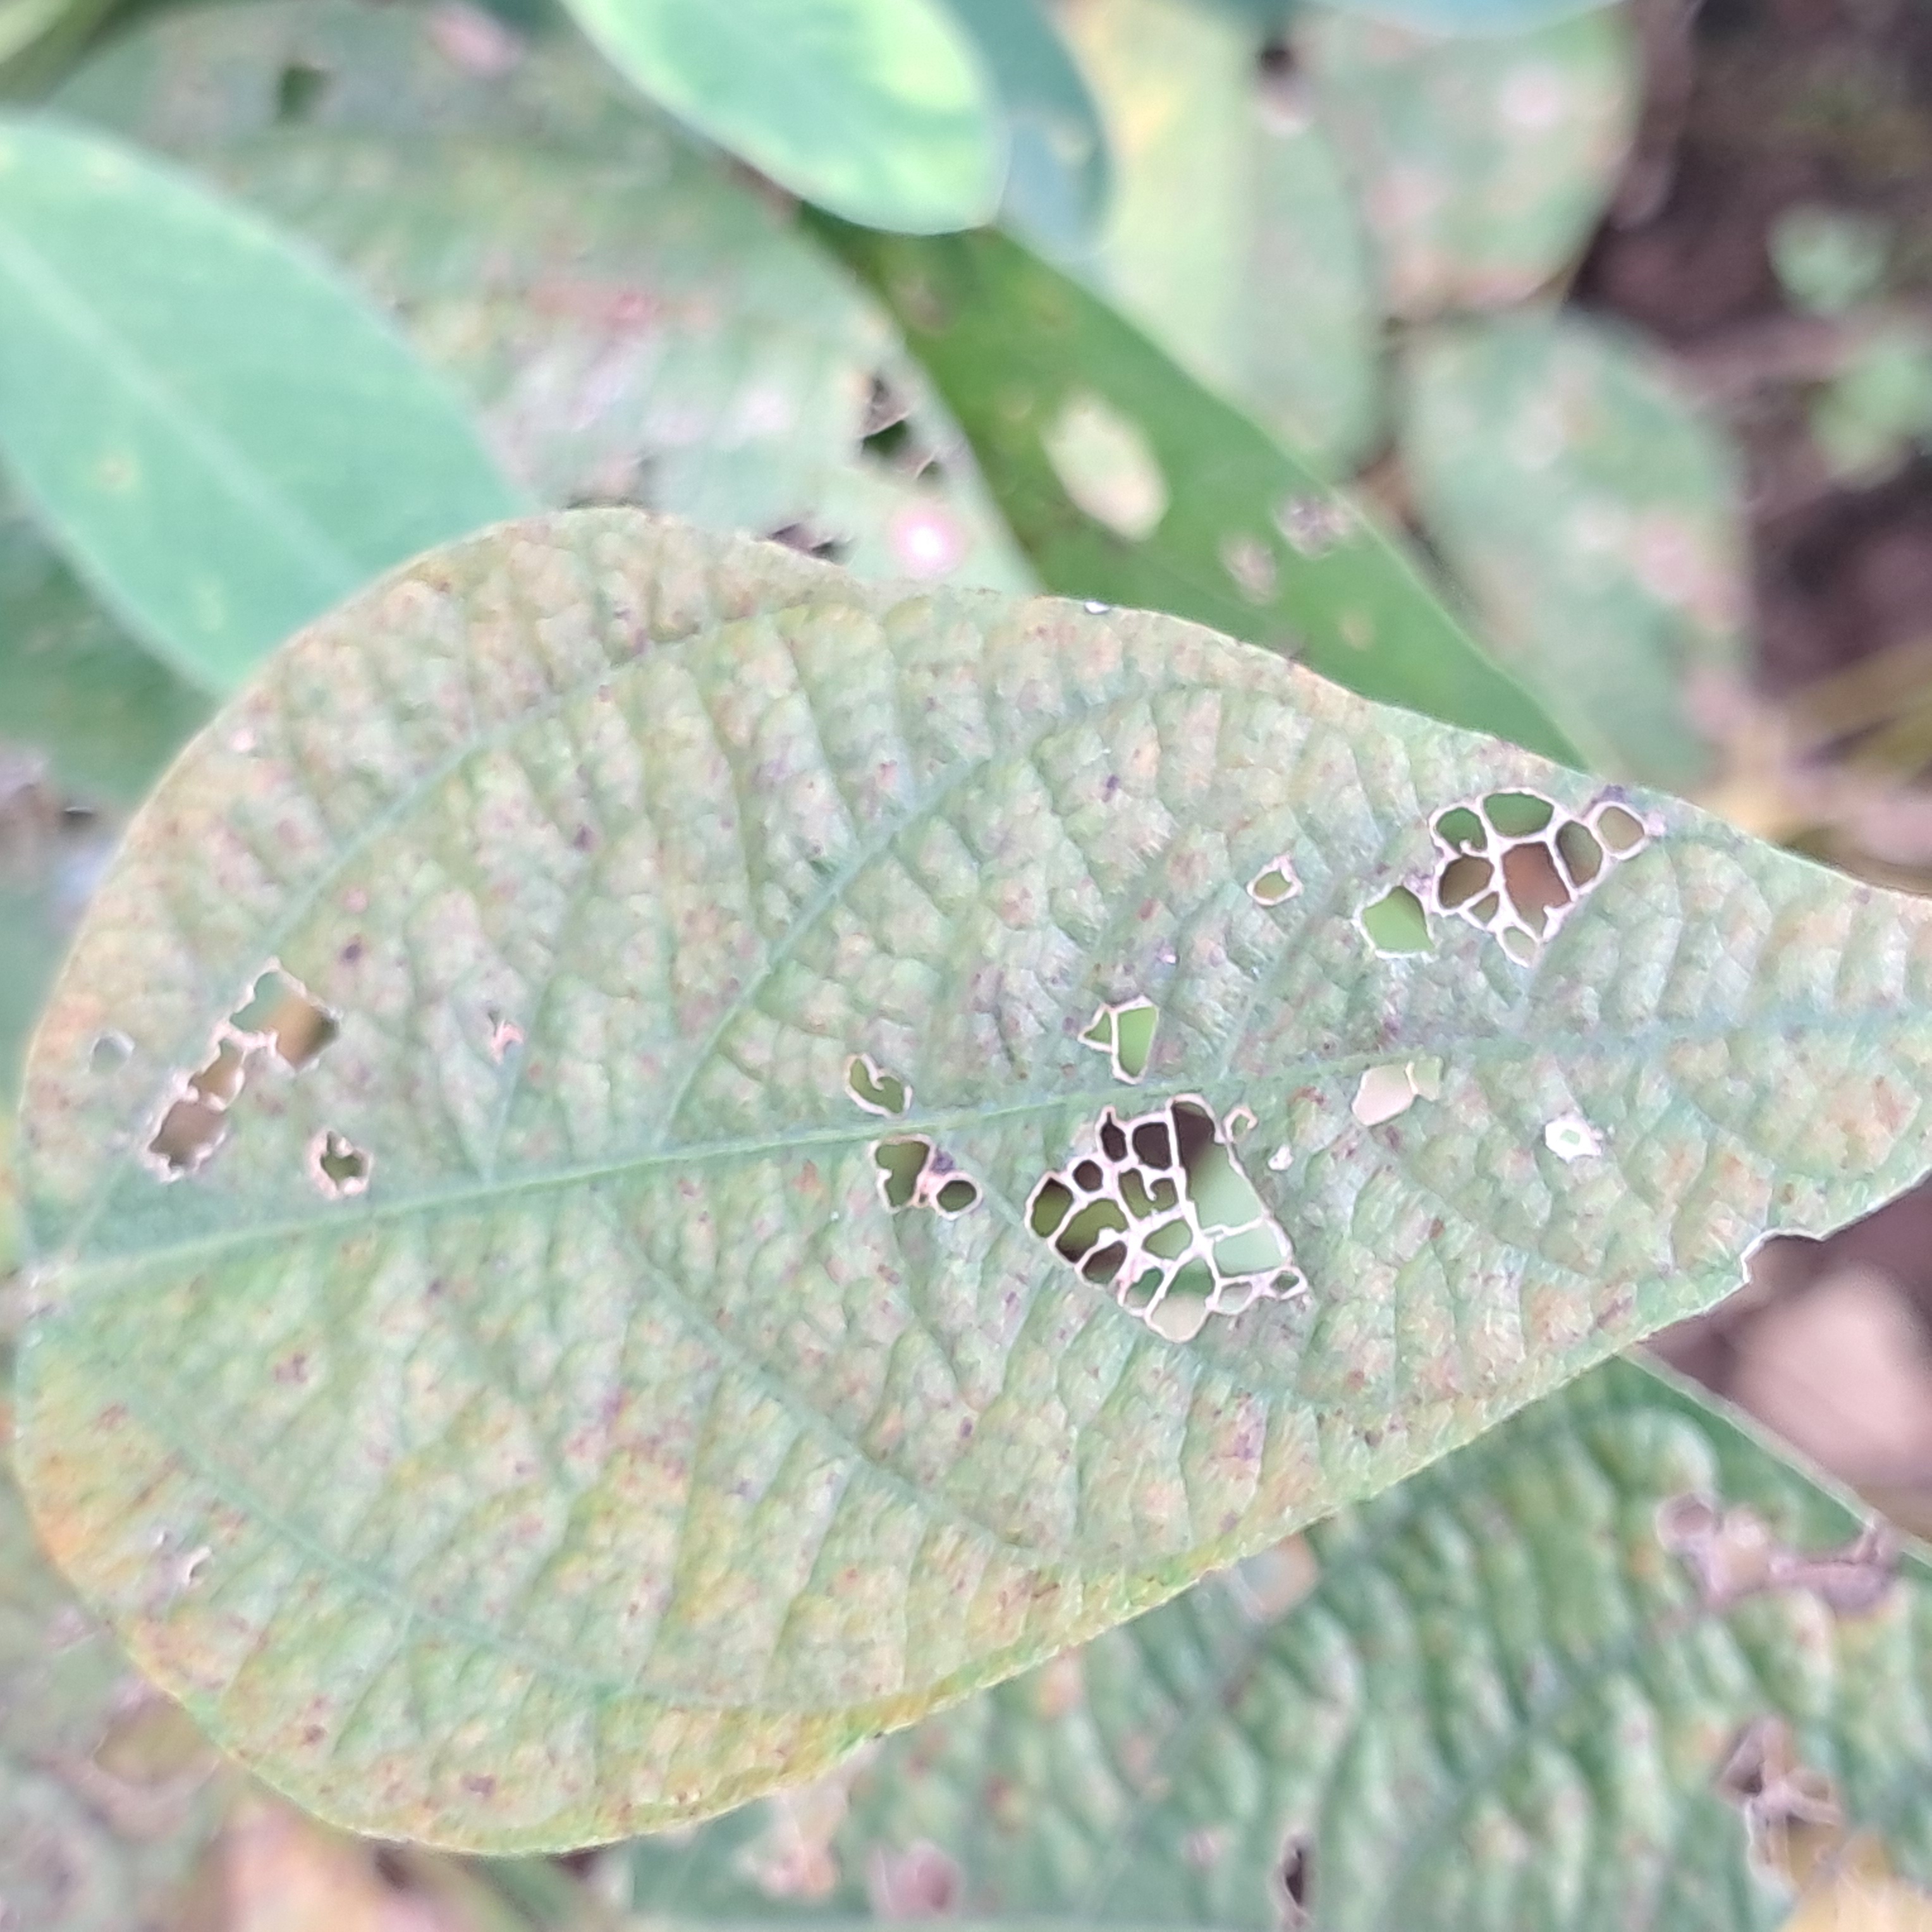
Label: Caterpillar_Semilooper_Pest